Sambhavami Yuge Yuge

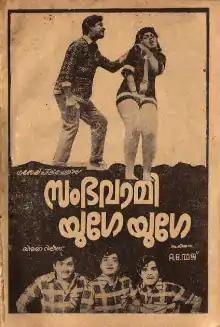

Sambhavami Yuge Yuge is a 1972 Indian Malayalam-language film, directed by A. B. Raj and produced by K. P. Kottarakkara. The film stars Prem Nazir, Adoor Bhasi, Jose Prakash and Prameela in the lead roles. The film's musical score was composed by M. S. Baburaj.